Star, North Carolina

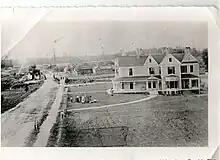
The Star Hotel, built by the Leach Family in 1897, is now known as The Star Hotel Bed and Breakfast Inn

The town of Star was incorporated in 1897. It was originally called "Hunsucker's Store", after a trading post operated by the original landowner, Mr. Martin Hunsucker. After the Civil War, a man named Angus Leach moved to Hunsucker's Store and helped to found the present town of Star, serving as postmaster, hotel operator, and general merchandise store owner. Gold was discovered in the area around 1866, and by 1874 there were extensive gold mining operations in this part of the state, particularly around the Little River area of Star. When the Aberdeen and West End Railroad (owned by the Page family of Aberdeen, NC), completed a branch to Star from Filo (now Biscoe, North Carolina) in 1895, it was only a short period later before Star was incorporated into a town.